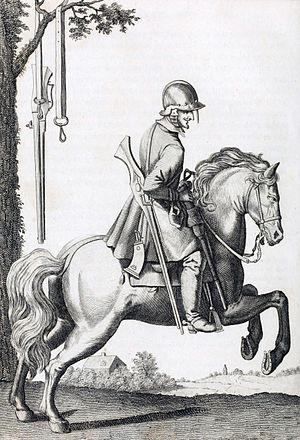
Le terme dragon désigne des militaires se déplaçant à cheval mais combattant à pied, bien que certaines périodes de l'histoire aient fait déroger à cette règle dans leur attitude de combat.
La bataille de Martignat est une série de sièges et de combats qui ont lieu dans le secteur de Martignat entre le 3 et le 14 février 1637 durant l'épisode comtois de la guerre de trente ans. Elle s'inscrit dans le cadre de la campagne du Bugey mené par les comtois de janvier à mars 1637. Elle oppose le régiment français du duc d'Enghein commandé de Claude de Briord à l'armée comtoise dirigée par Philippe-François de Bussolin.